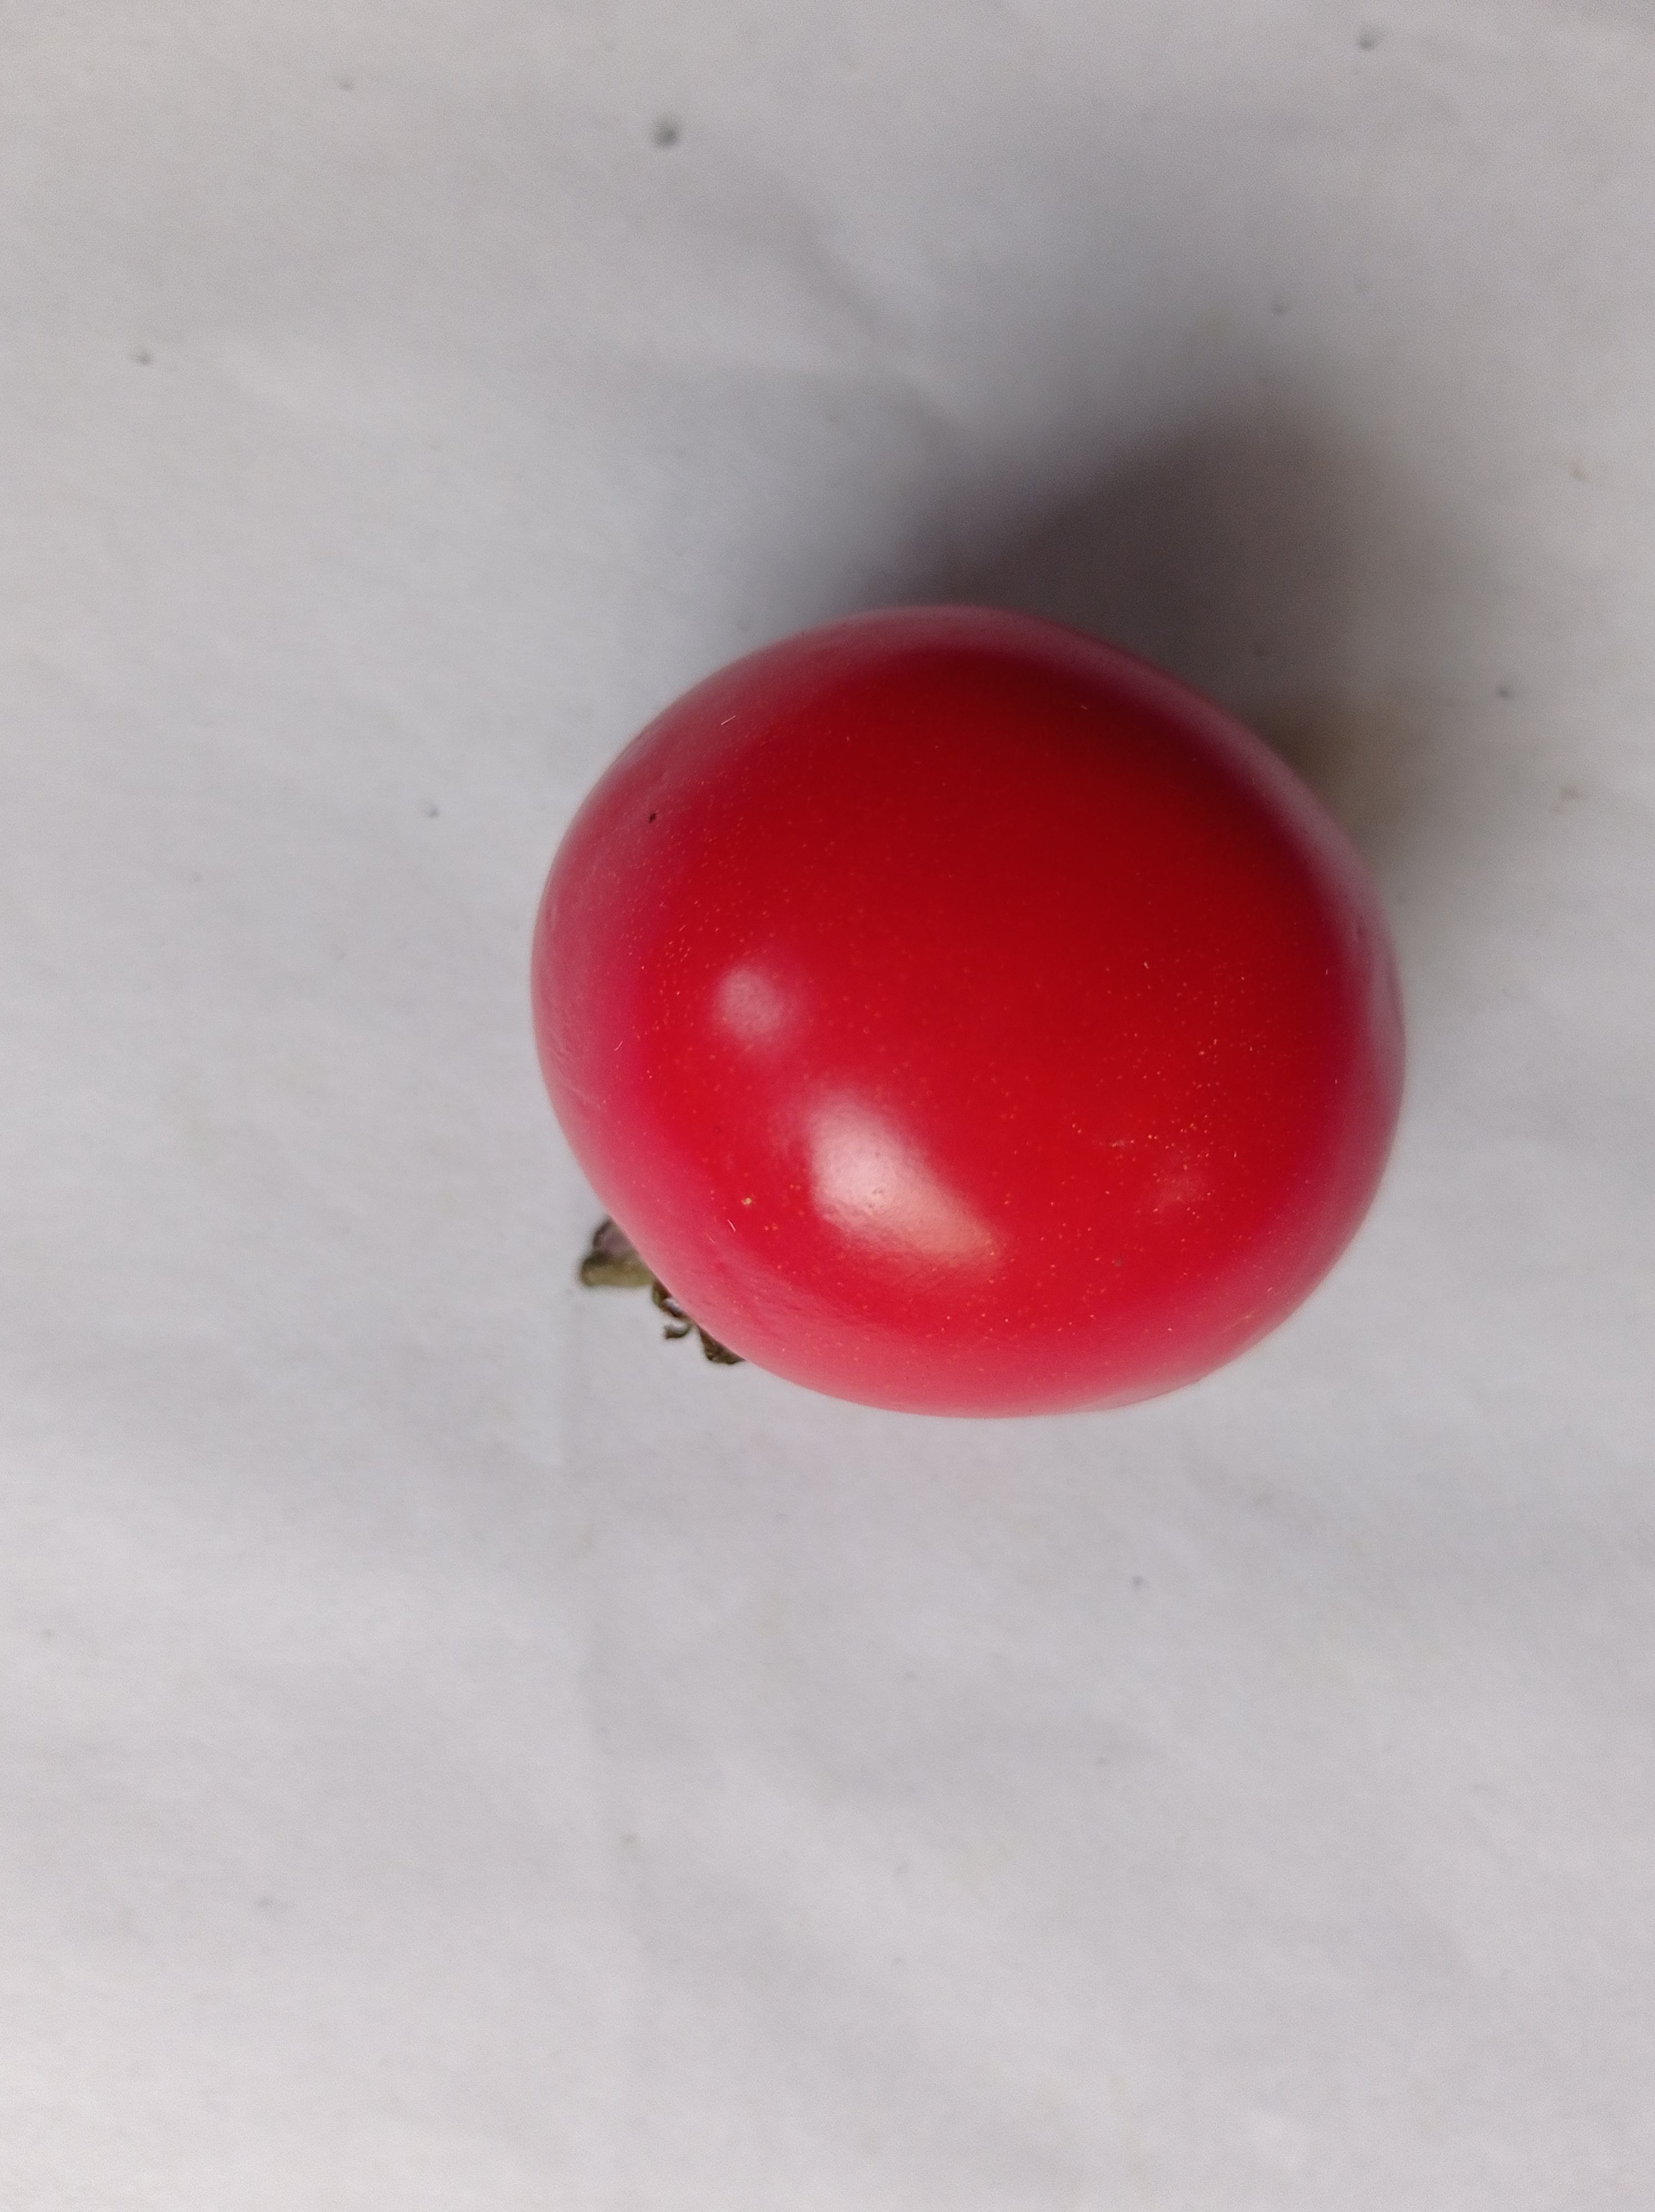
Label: Fresh